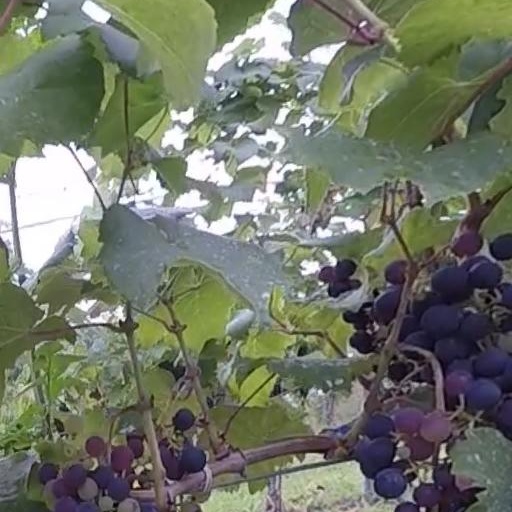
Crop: grape